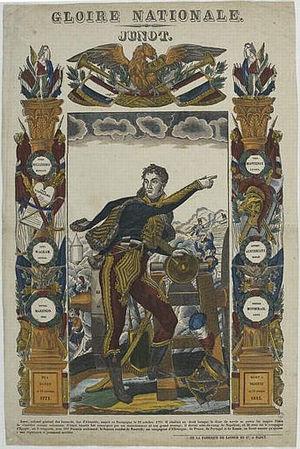
Jean-Andoche Junot, duc d’Abrantès, dit « la Tempête », né le 25 septembre 1771 à Bussy-le-Grand et mort le 29 juillet 1813 à Montbard, est un général français du Premier Empire, colonel général des hussards.
Charles-Louis Havas, né le 5 juillet 1783 à Rouen et mort le 21 mai 1858 à Bougival, est le fondateur de l'Agence Havas en 1835, à l'âge de 52 ans.